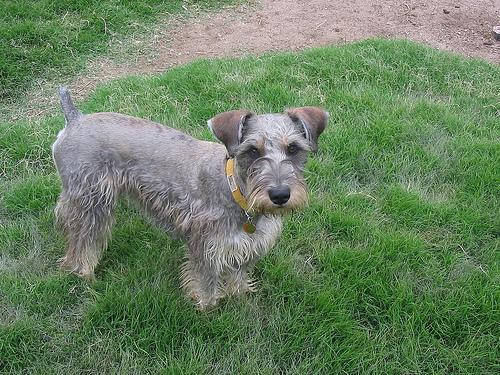
standard_schnauzer